Ann Vickers (novel)

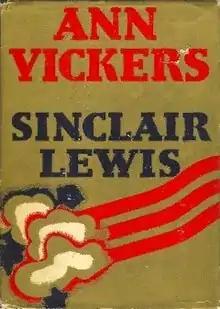
First edition cover (Doubleday)

Ann Vickers is a 1933 novel by Sinclair Lewis. It is a part of three feminist books that Lewis had written, the other two being "Main Street" and "The Job". It was made into a 1933 drama film of the same name directed by John Cromwell, adapted by Jane Murfin.